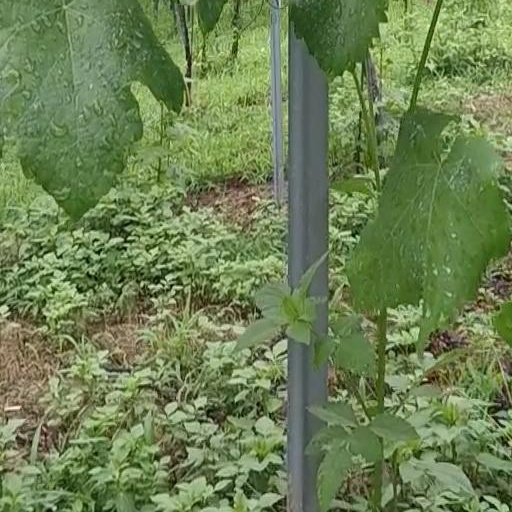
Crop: grape